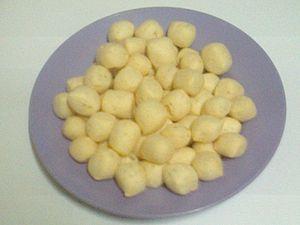
La cuisine malaisienne est issue de la fusion d'influences locales, indiennes, javanaises et chinoises pour l'essentiel, mais auxquelles s'ajoutent des influences de groupes ethniques locaux de Sabah et Sarawak, des Orang Asli comme des Peranakan. Sans oublier l'influence des expatriés et l'apport des migrations antérieures et de l'apport colonial, qui amènent à la cuisine malaise des touches britanniques, portugaises, hollandaises ou thaïes.
Semporna est une ville et un district de la Division administrative de Tawau, sur la côte Est de Sabah, sur l'île de Bornéo. Sa population était estimée à 133 164 habitants en 2010.